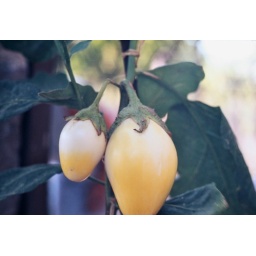
Edible fruit makes a lovely ornamental plant near Knossos, Crete, Greece &lt;i&gt;Solanum melongena&lt;/i&gt; cv. EGGPLANT &lt;b&gt;Solanaceae&lt;/b&gt;